Frankfurt University of Applied Sciences

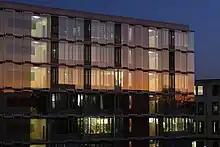
The new main building at dusk

The Frankfurt University of Applied Sciences (previously known as the Fachhochschule Frankfurt am Main) is a public University of Applied Sciences in Frankfurt am Main, Germany.